Red hair

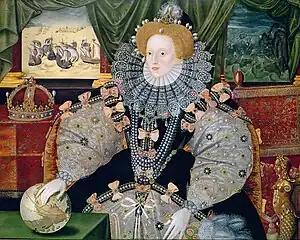
Elizabeth I of England, 1588

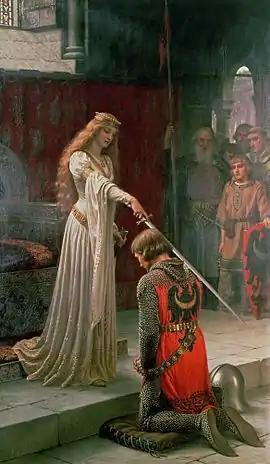
"The Accolade", 1901, by Edmund Blair Leighton

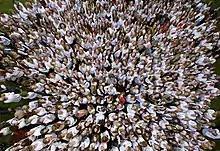
Hundreds of redheads together at the Redhead Day, September 2007

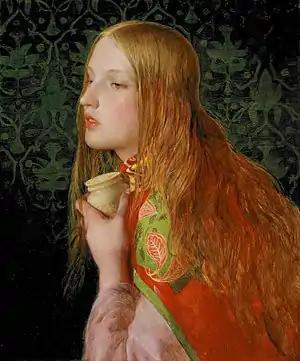
Mary Magdalene is commonly portrayed with long red hair, as in this 1859 painting by Anthony Frederick Augustus Sandys.

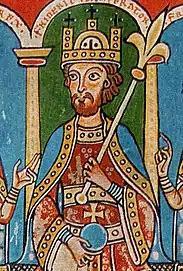
Painting of Frederick Barbarossa, Holy Roman Emperor from 1155 to 1190, from the Historia Welforum

Queen Elizabeth I of England was a redhead, and during the Elizabethan era in England, red hair was fashionable for women. In modern times, red hair is subject to fashion trends; celebrities such as Nicole Kidman, Alyson Hannigan, Marcia Cross, Christina Hendricks, Emma Stone and Geri Halliwell can boost sales of red hair dye.